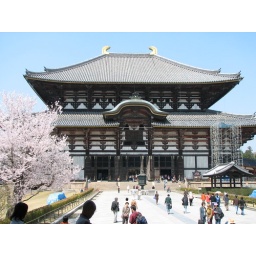
Biggest wooden building in the world.